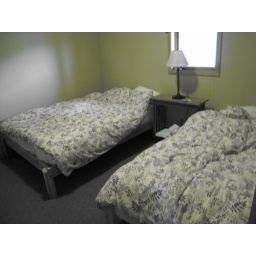
Each bedroom in the chalets at Baldface lodge, British Columbia, have one queen bed and one regular bed.